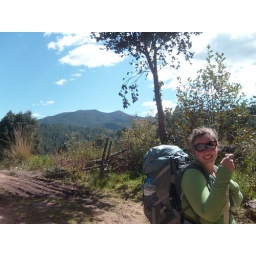
edina, blue sky and a stick in oaxaca.